Cam Newton

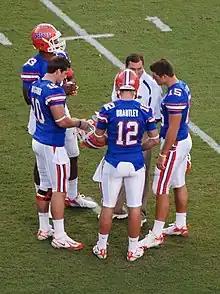
Newton, far left, with Dan Mullen, John Brantley, Tim Tebow, and Bryan Waggener during his freshman season at Florida

Newton initially attended the University of Florida, where he was a member of the Florida Gators football team in 2007 and 2008 under head coach Urban Meyer. As a freshman in 2007, Newton beat out fellow freshman quarterback John Brantley as the back-up for eventual Heisman Trophy winner Tim Tebow. He played in five games, passing for 40 yards on 5-of-10 and rushing 16 times for 103 yards and three touchdowns. In 2008, during his sophomore season, Newton played in the season opener against Hawaii but sustained an ankle injury and took a medical redshirt season.